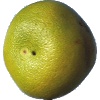
Label: pomelo_sweetie